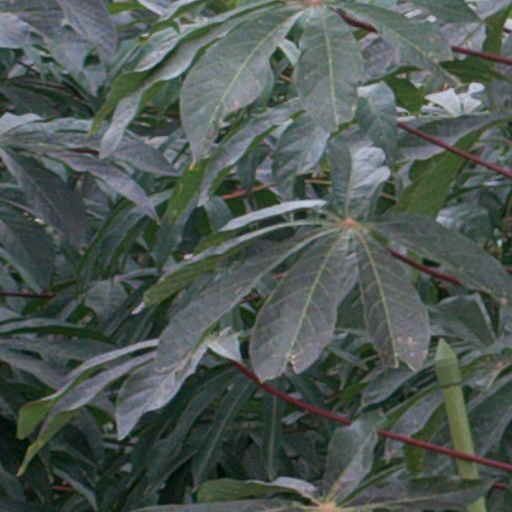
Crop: cassava